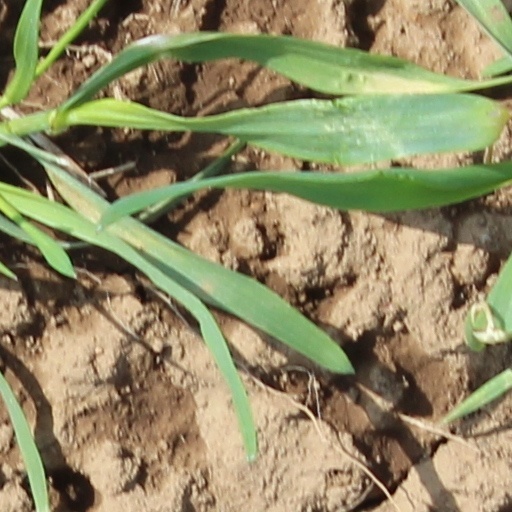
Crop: wheat